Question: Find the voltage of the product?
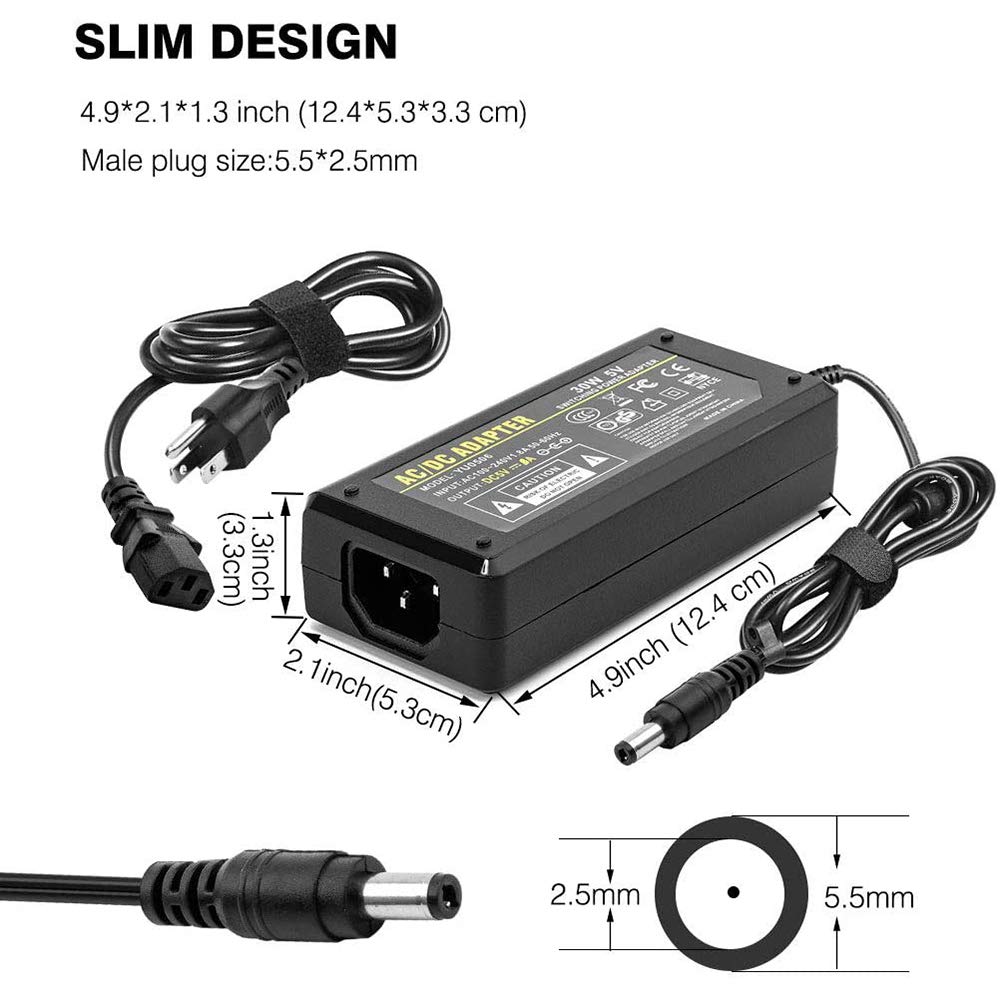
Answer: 5.0 volt